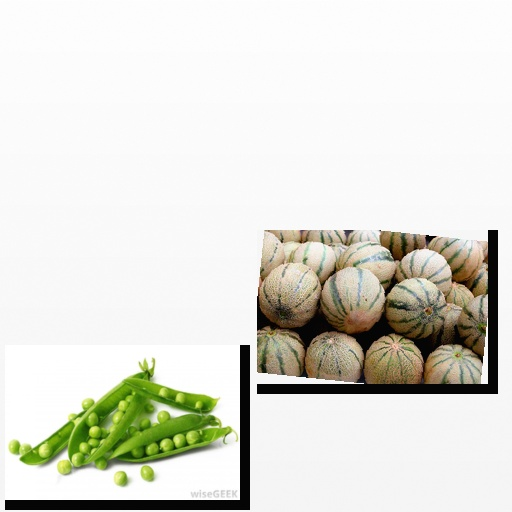
Food items: peas, cantaloupe